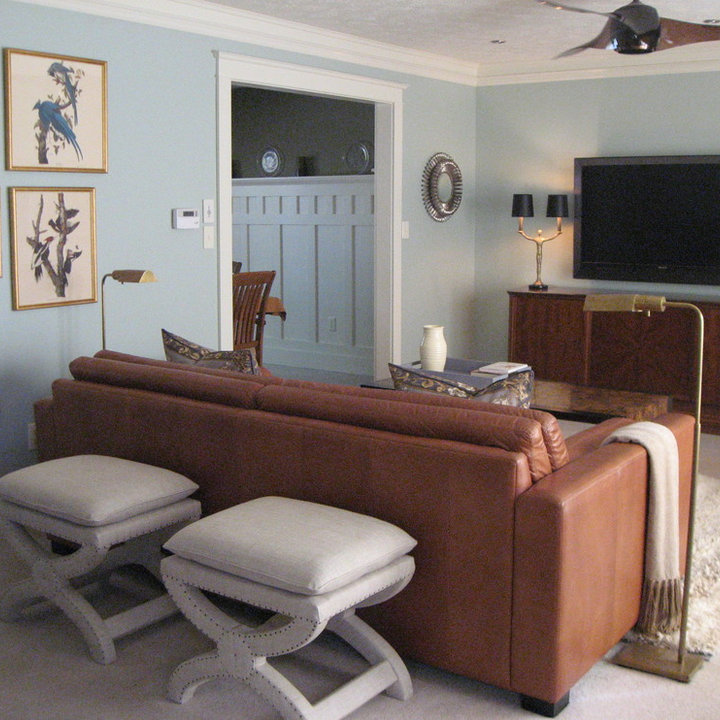
Style: ArtDeco